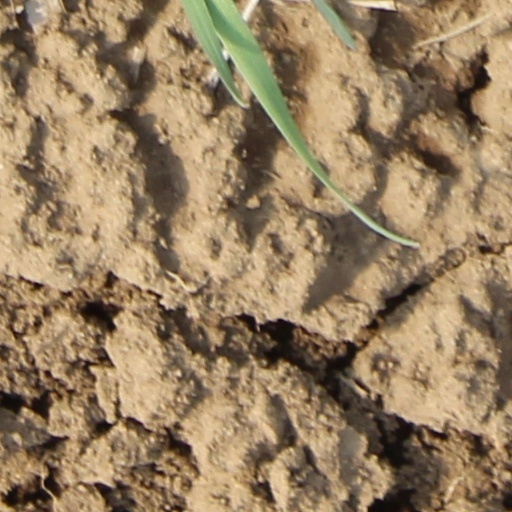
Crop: wheat